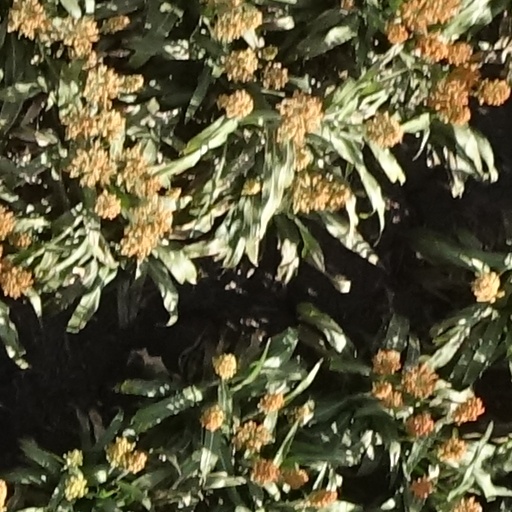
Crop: sorghum